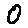
Label: 0